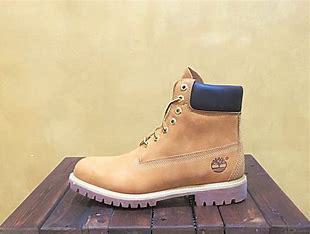
Brand: Timberland
Model: 6 Inch Nubuck